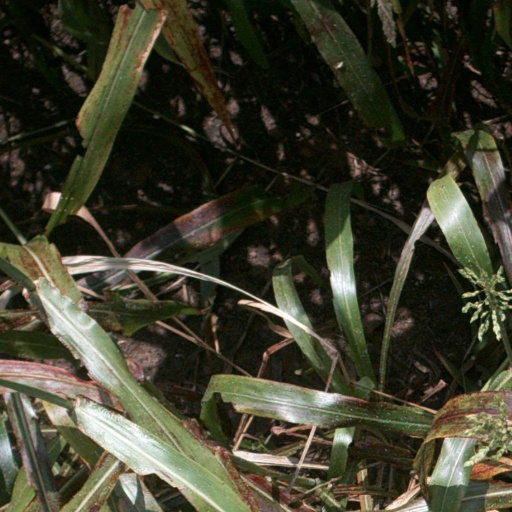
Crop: sorghum